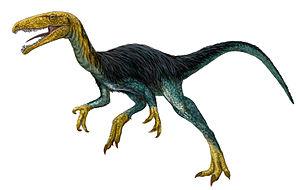
Velocisaurus est un genre éteint de dinosaures théropodes de la famille des Noasauridae ayant vécu en Argentine. Il date du Crétacé supérieur, il y a environ 85 Ma. Sa taille est estimée à 1,20 mètre de long.